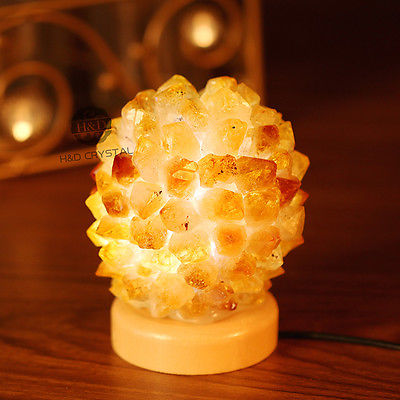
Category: lamp